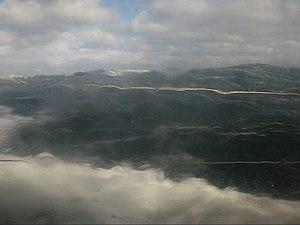
Grain blanc dans le détroit de Magellan le 25 octobre 2009 - Baromètre 961 hP - vent &gt
Un grain blanc est un phénomène météorologique soudain et très violent. Il s'agit d'un grain particulier, qui n'apporte pas de précipitations ni même parfois de nuages. On parle de « grain blanc » en référence au fait que le ciel qui l'accompagne est parfaitement clair, et que de ce fait, il ne peut être signalé à l'horizon que par un nuage blanc en ascension rapide, ou par l'écume blanchâtre qu'il génère au sommet des vagues.